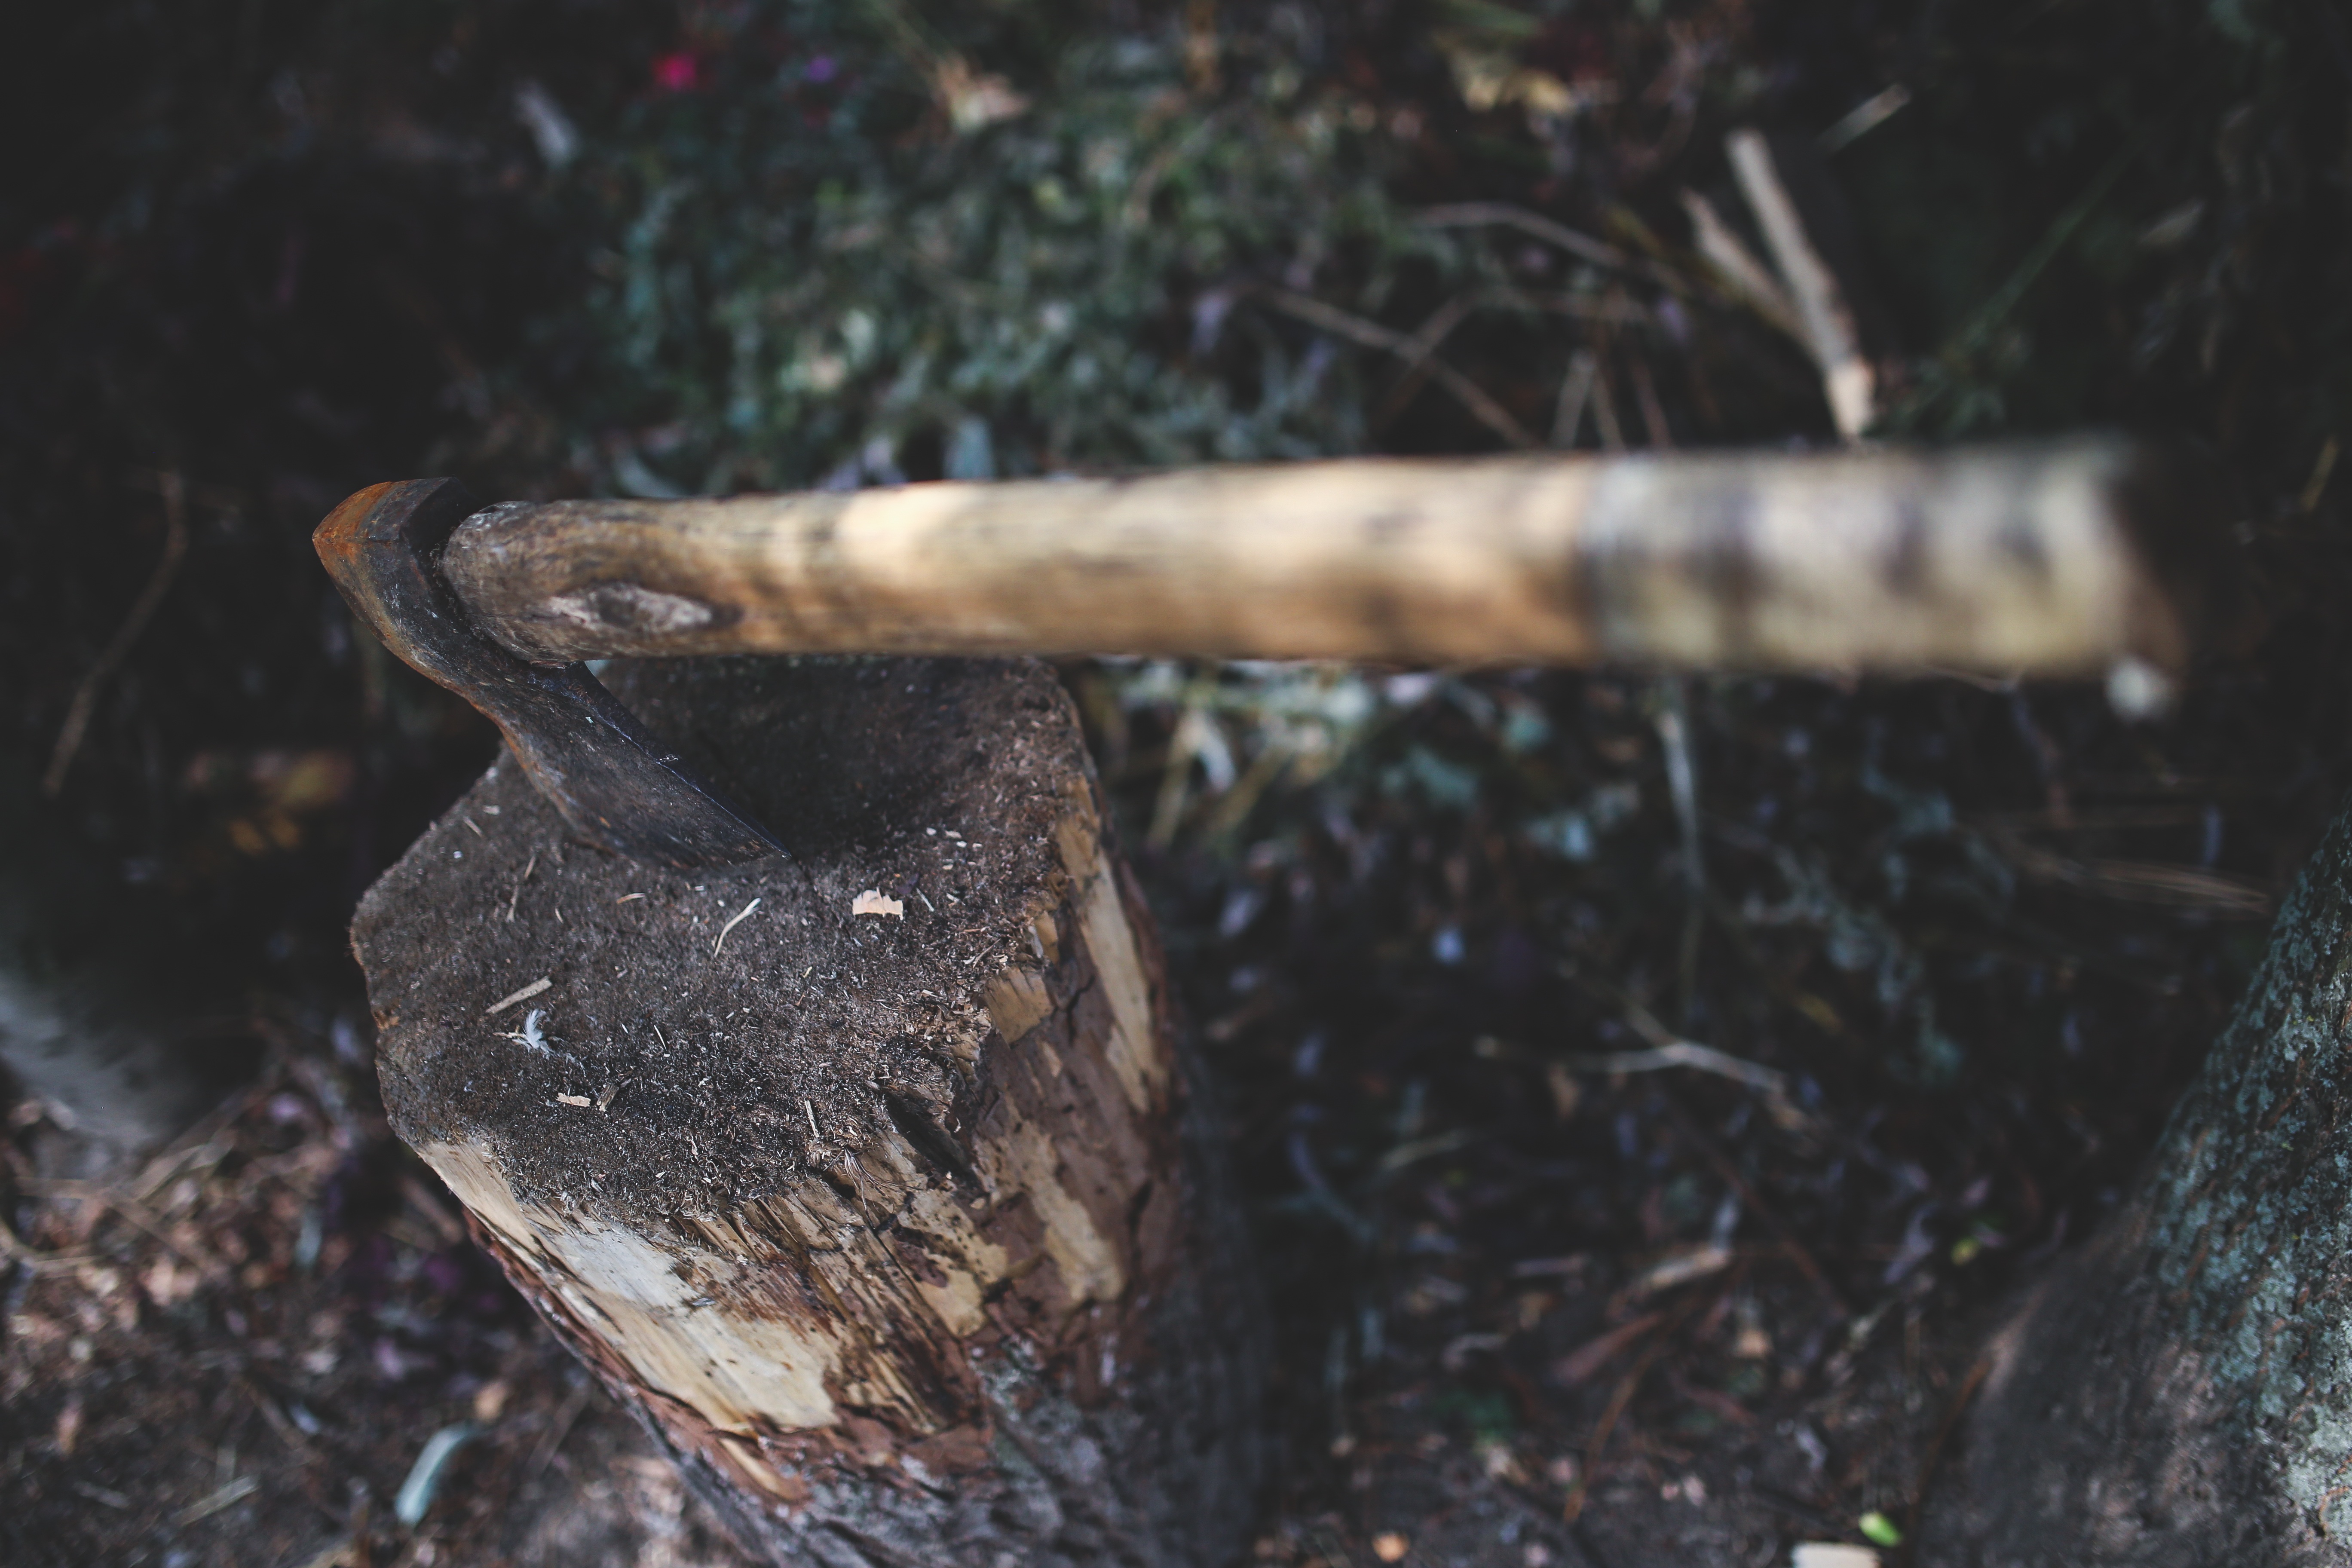
wood, vintage, stump, wildlife, soil, fauna, ax, macro photography